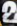
Number: 2